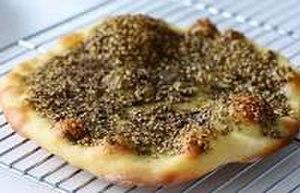
Le zaatar est un mélange d’épices du Moyen-Orient utilisé dans la cuisine levantine.